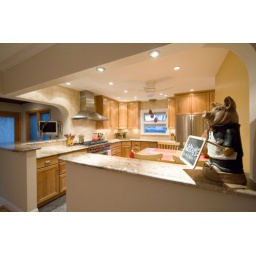
kitchen remodeling and renovation project from kitchen and bath factory in arlington, va. phone: 703-522-7337